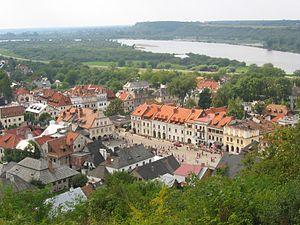
La voïvodie de Lublin est une des 16 régions administratives de la Pologne. Son chef-lieu est Lublin.
Kazimierz Dolny ou Kazimierz nad Wisłą est une ville dans la voïvodie de Lublin, dans le powiat de Puławy, située dans le sud-est de la Pologne.